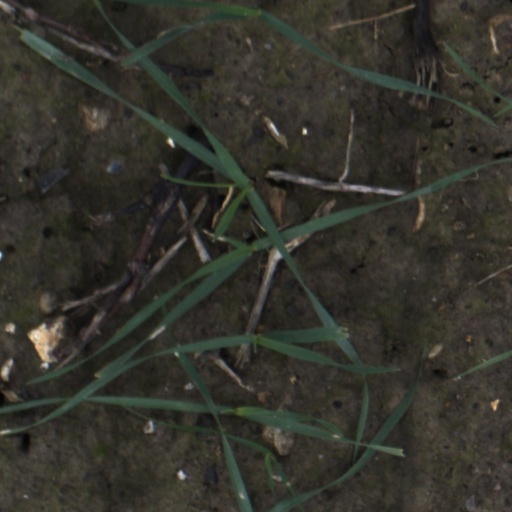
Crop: wheat